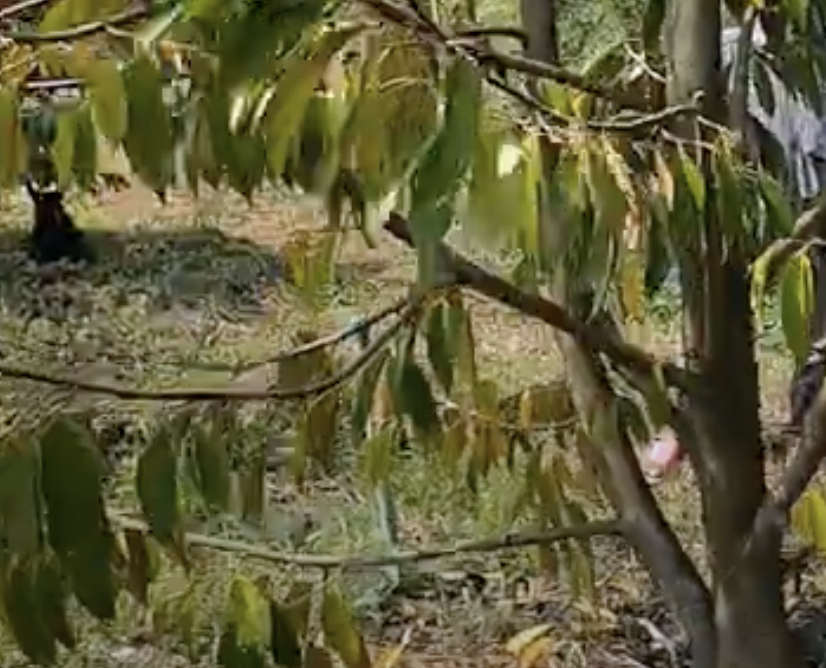
Label: yellow_leaf